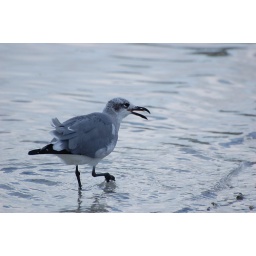
While in Islamorada we stopped at a small boat dock area where we saw this bird looking for food.